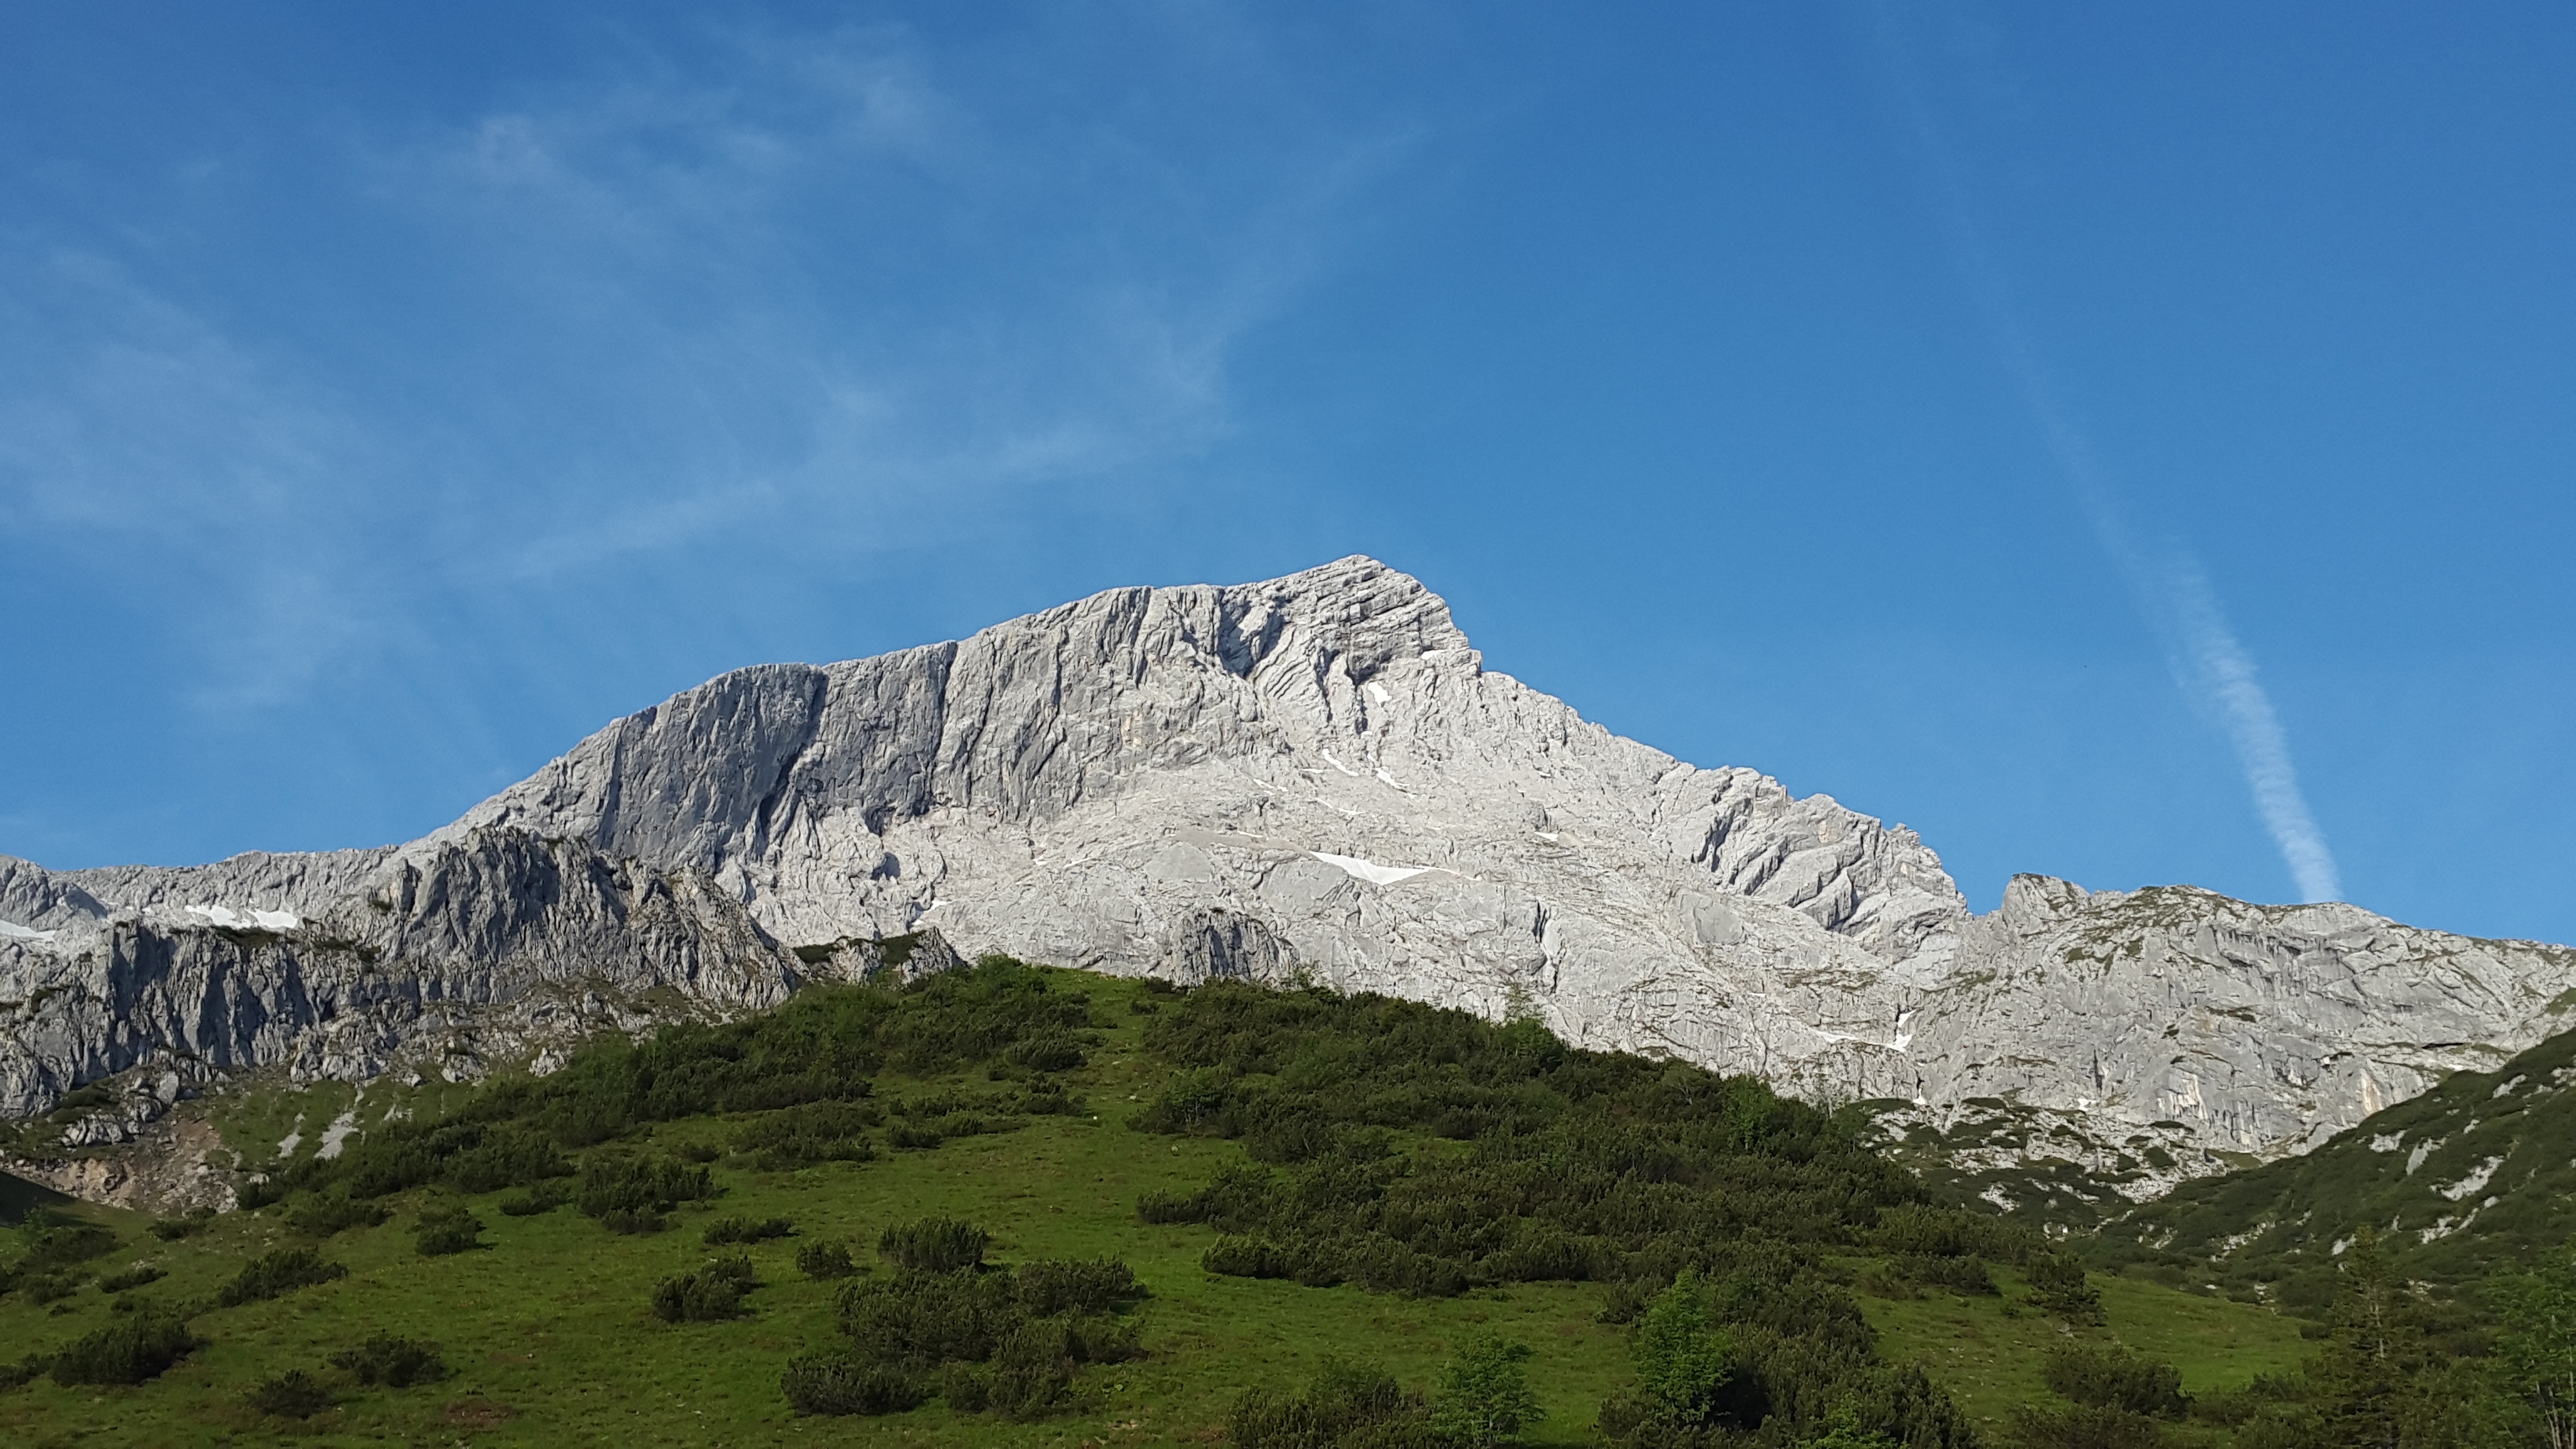
landscape, mountain, adventure, mountain range, alpine, ridge, summit, alps, badlands, plateau, fell, cirque, garmisch, landform, allg u, north wall, mountain pass, ostallg u, zugspitze massif, geographical feature, mountainous landforms, alpspitze, weather stone